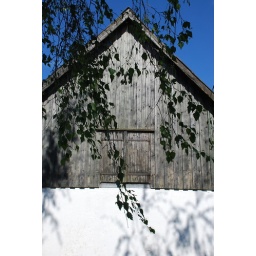
Old barn in blue sky